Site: brandenburg
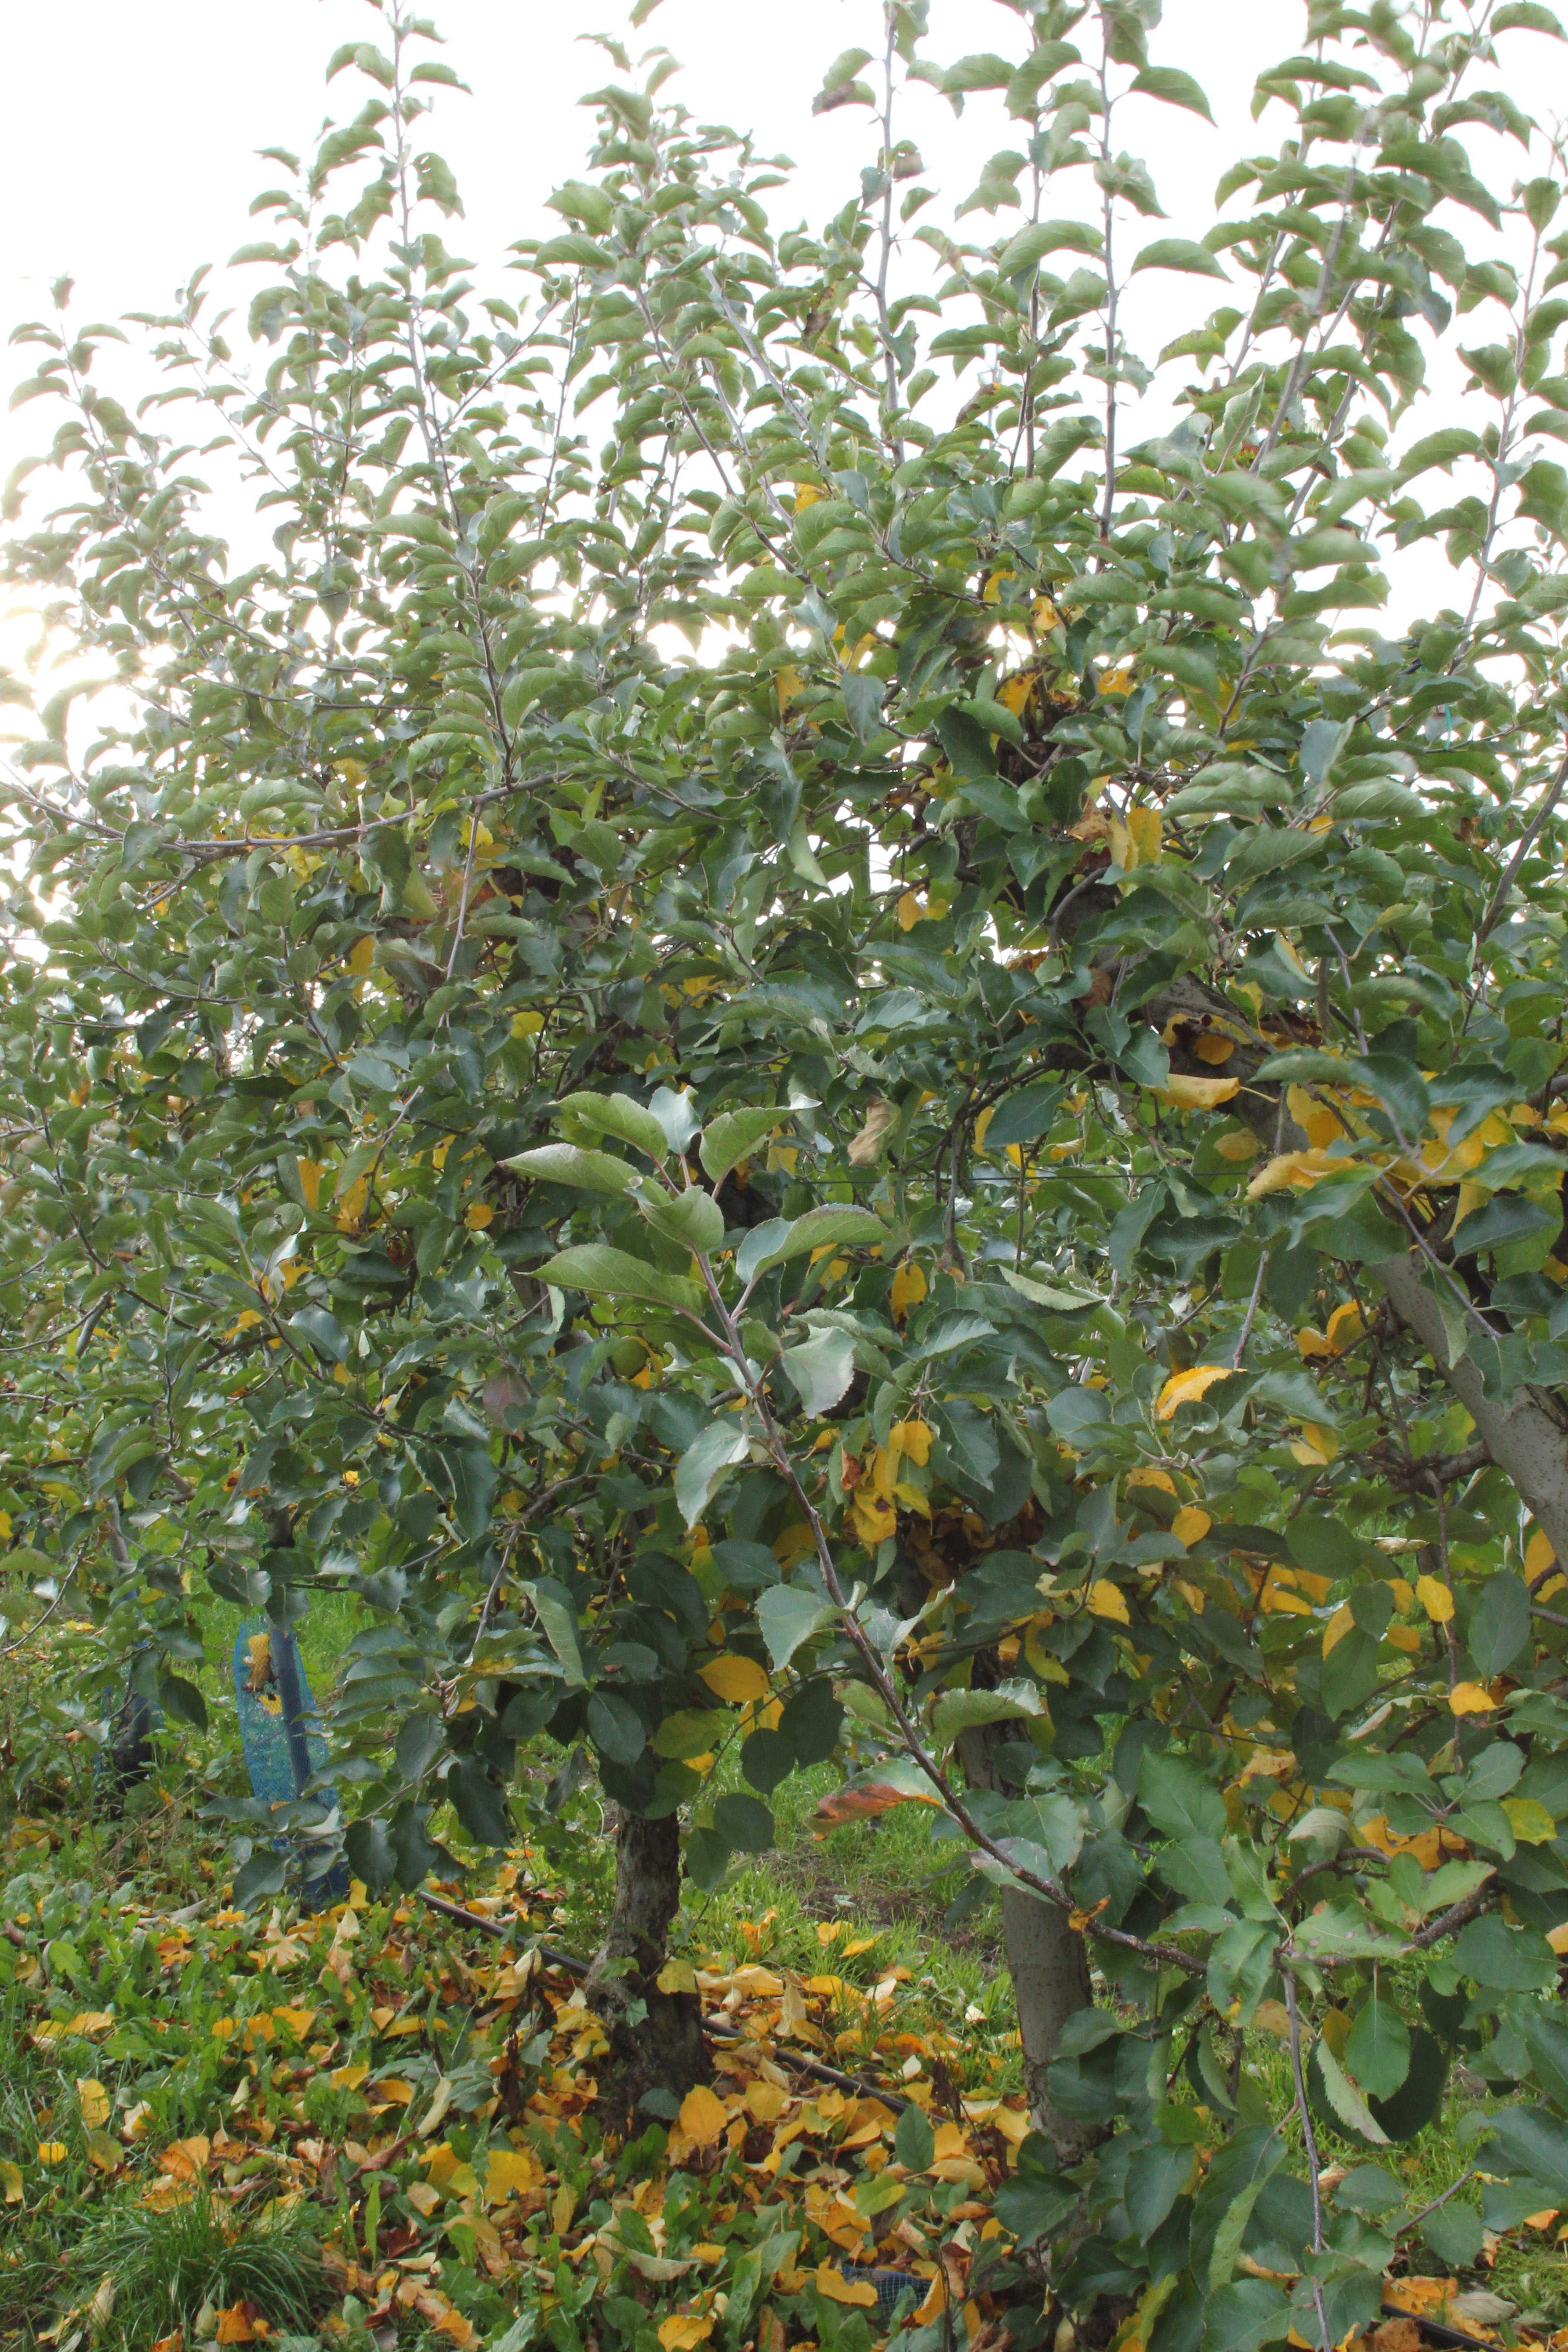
Growth stage (BBCH 91): Senescence, beginning of dormancy